Psittacosaurus

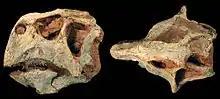
"P. lujiatunensis" skull LHPV 1 from the left and above

Skulls of "P. mongoliensis" are flat on top, especially over the back of the skull, with a triangular depression, the antorbital fossa, on the outside surface of the maxilla (an upper jaw bone). A flange is present on the lower edge of the dentary (the tooth-bearing bone of the lower jaw), although it is not as prominent as in "P. meileyingensis" or "P. major" (="P. lujiatunensis"). "P. mongoliensis" is among the largest known species. The skull of the type specimen, which is probably a juvenile, is 15.2 centimetres (6 in) long, and the associated femur is 16.2 centimetres (6.4 in) in length. Other specimens are larger, with the largest documented femur measuring about 21 centimetres (8.25 in) long.